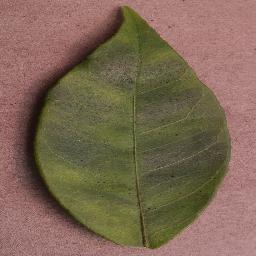
Label: Orange___Haunglongbing_(Citrus_greening)